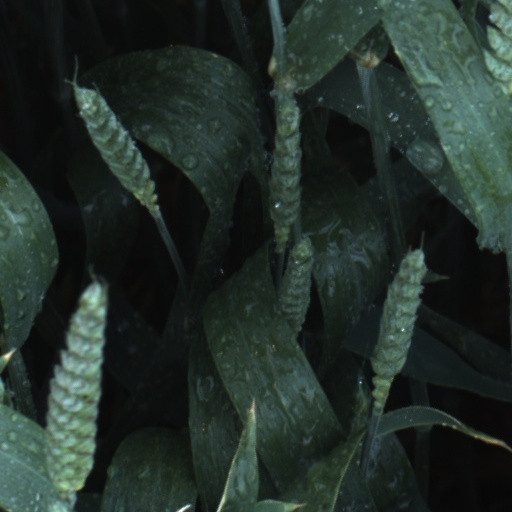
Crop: wheat